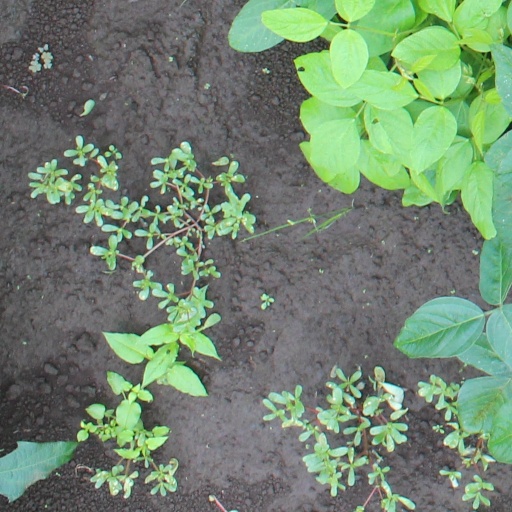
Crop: soybean